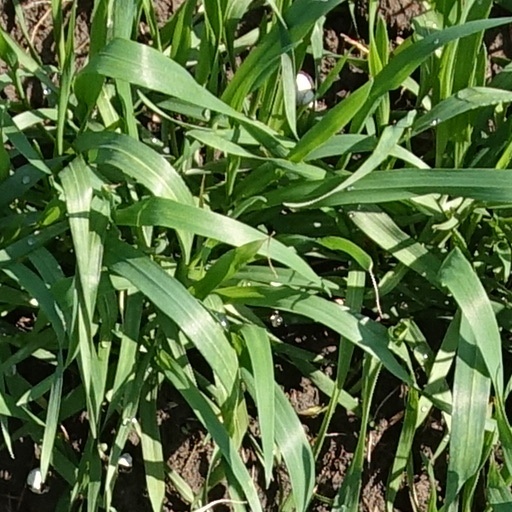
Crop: wheat